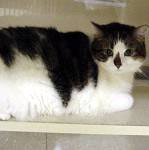
Label: cat